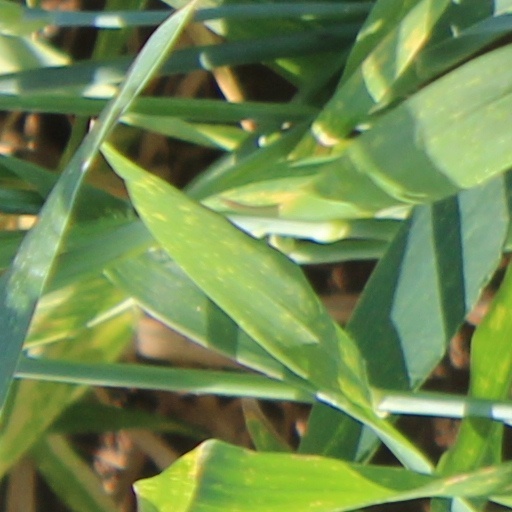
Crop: wheat